Inbreeding

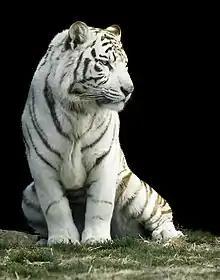
White tiger in Gunma Safari Park

In lions, prides are often followed by related males in bachelor groups. When the dominant male is killed or driven off by one of these bachelors, a father may be replaced by his son. There is no mechanism for preventing inbreeding or to ensure outcrossing. In the prides, most lionesses are related to one another. If there is more than one dominant male, the group of alpha males are usually related. Two lines are then being "line bred". Also, in some populations, such as the Crater lions, it is known that a population bottleneck has occurred. Researchers found far greater genetic heterozygosity than expected. In fact, predators are known for low genetic variance, along with most of the top portion of the trophic levels of an ecosystem. Additionally, the alpha males of two neighboring prides can be from the same litter; one brother may come to acquire leadership over another's pride, and subsequently mate with his 'nieces' or cousins. However, killing another male's cubs, upon the takeover, allows the new selected gene complement of the incoming alpha male to prevail over the previous male. There are genetic assays being scheduled for lions to determine their genetic diversity. The preliminary studies show results inconsistent with the outcrossing paradigm based on individual environments of the studied groups.